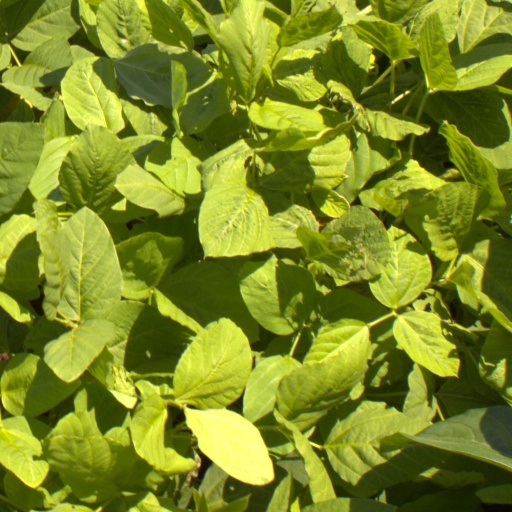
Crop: soybean